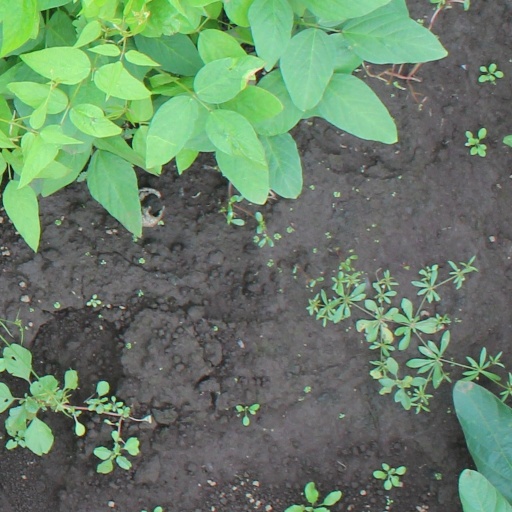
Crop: soybean